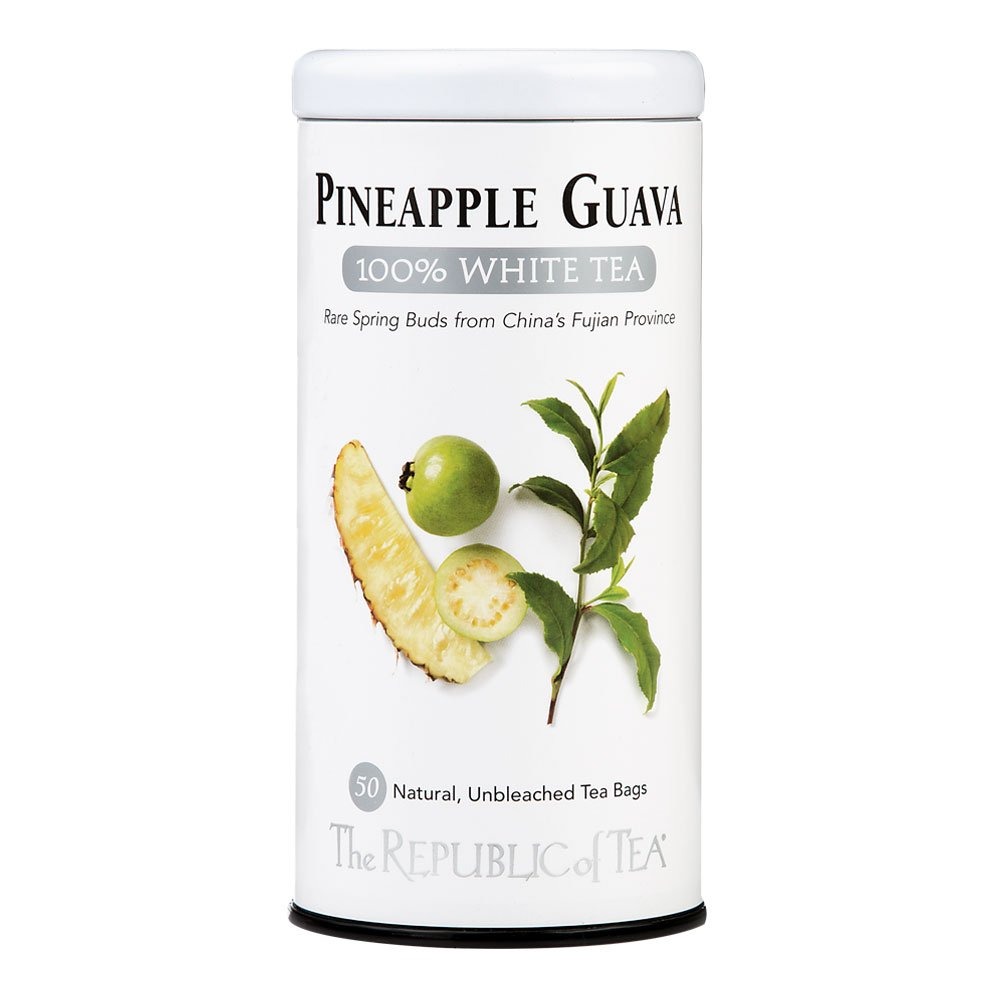
Item Name: The Republic of Tea, Pineapple Guava White Tea, 50-Count
Bullet Point 1: The exotic pineapple and guava fruits of the tropics blend wonderfully
Bullet Point 2: The subtle profile of this exquisite White Tea creates a perfect, welcoming cup
Bullet Point 3: Enjoy hot or over ice
Product Description: The exotic pineapple and guava fruits of the tropics blend wonderfully with the subtle profile of this exquisite White Tea to create a perfect, welcoming cup.
Value: 50.0
Unit: Count

Price: 30.91